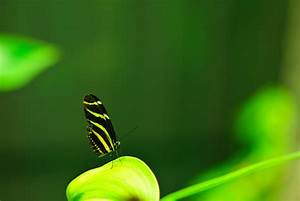
Label: butterfly